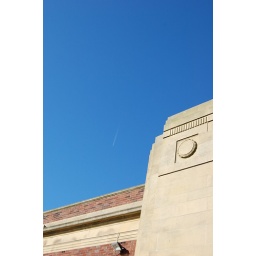
Only the plane in a clear blue sky, beautiful.